Fighting Back (1982 American film)

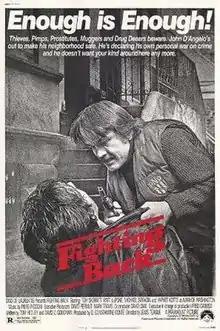
Theatrical release poster

Fighting Back (UK title: Death Vengeance) is a 1982 vigilante action thriller film written by Thomas Hedley Jr and David Zelag Goodman and directed by Lewis Teague. The film stars Tom Skerritt, Patti LuPone, Michael Sarrazin, Yaphet Kotto, David Rasche, Lewis Van Bergen, Earle Hyman, and Ted Ross.